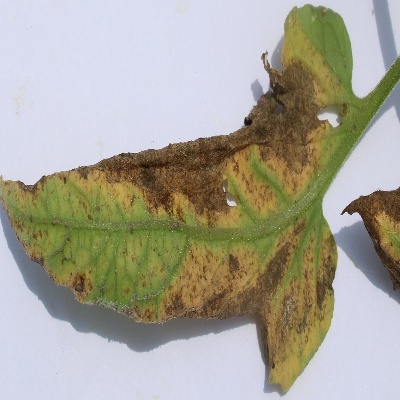
Crop: Tomato
Condition: verticulium wilt